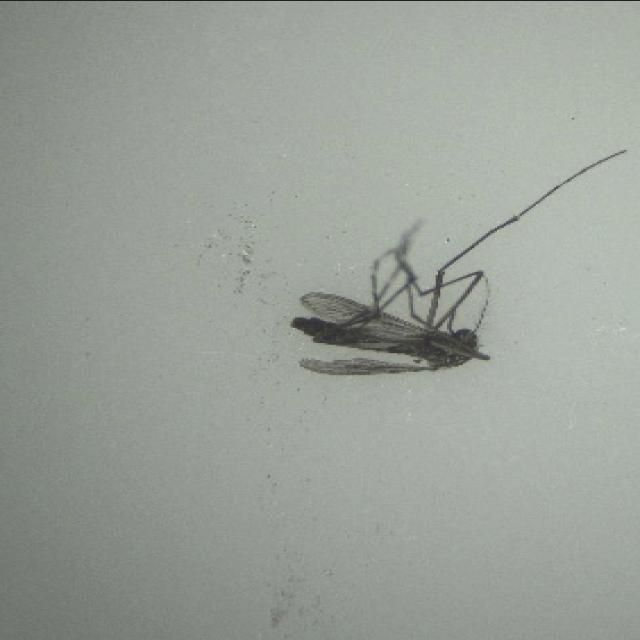
Species: aedes_albopictus